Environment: real
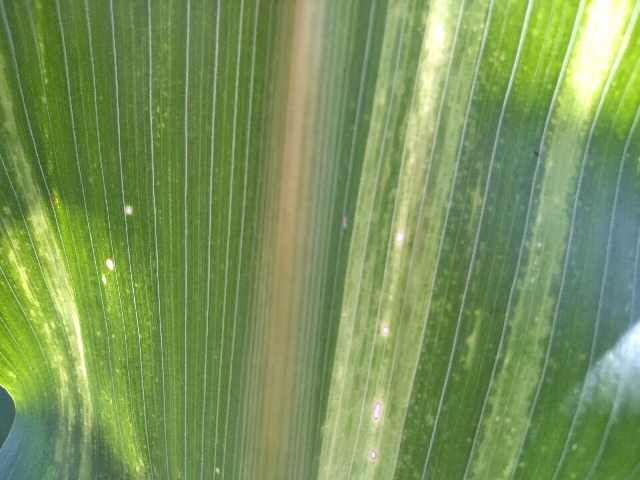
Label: lethal_necrosis